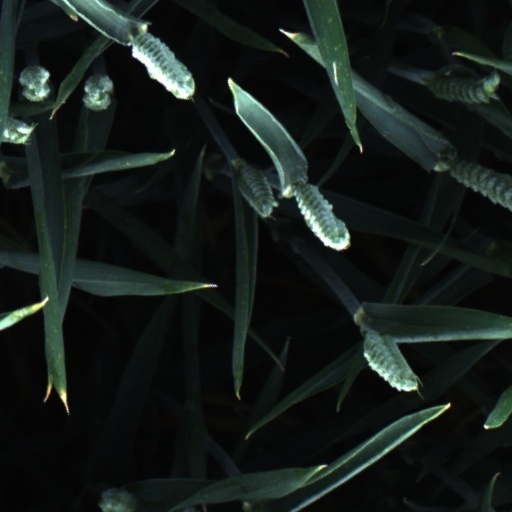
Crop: wheat